Johnny Carson

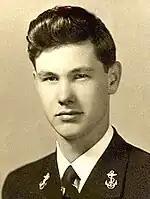
Navy portrait of Carson

John William Carson was born on October 23, 1925, in Corning, Iowa, to Ruth Elizabeth Carson (née Hook; 1901–1985) and Homer Lloyd "Kit" Carson (1899–1983), a power company manager. Carson was the second of three children; he had an older sister, and a younger brother, Richard "Dick" Carson (1929–2021).